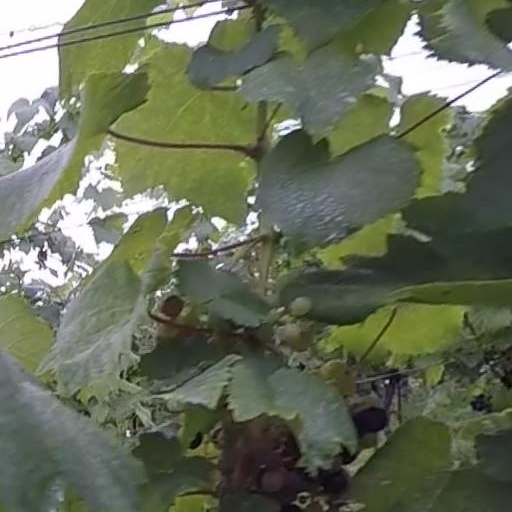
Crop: grape